Observance of Christmas by country

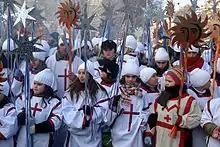
Children at the Alilo march in the streets of Tbilisi

Jordanian Christians observe Christmas on 25 December. The Muslim majority of Jordan also take part in Christmas as a holiday, and during this time shops and streets in Jordan are colorfully decorated.